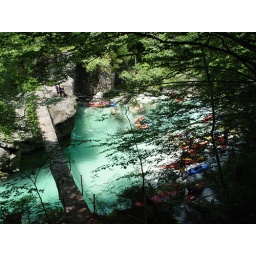
Rock/footbridge to cross the river just below the village of Kal Koritnica.